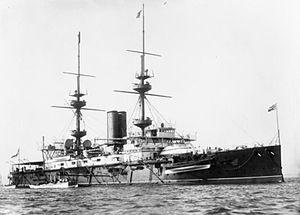
Le HMS Hannibal était de la classe Majestic construit pour la Royal Navy, et le sixième navire à porter le nom HMS Hannibal.Il a été lancé en avril 1896 et mis en service dans la flotte en avril 1898. Il était armée d'une batterie principale de 305 mm et une batterie secondaire de 152 mm. Le navire avait une vitesse de pointe de 16 nœuds.